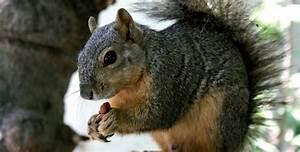
squirrel